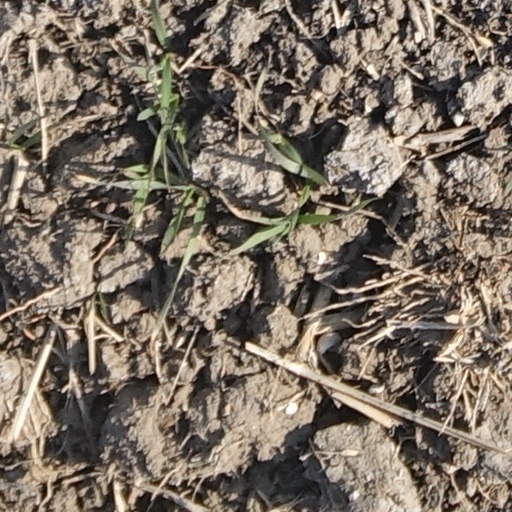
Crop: wheat